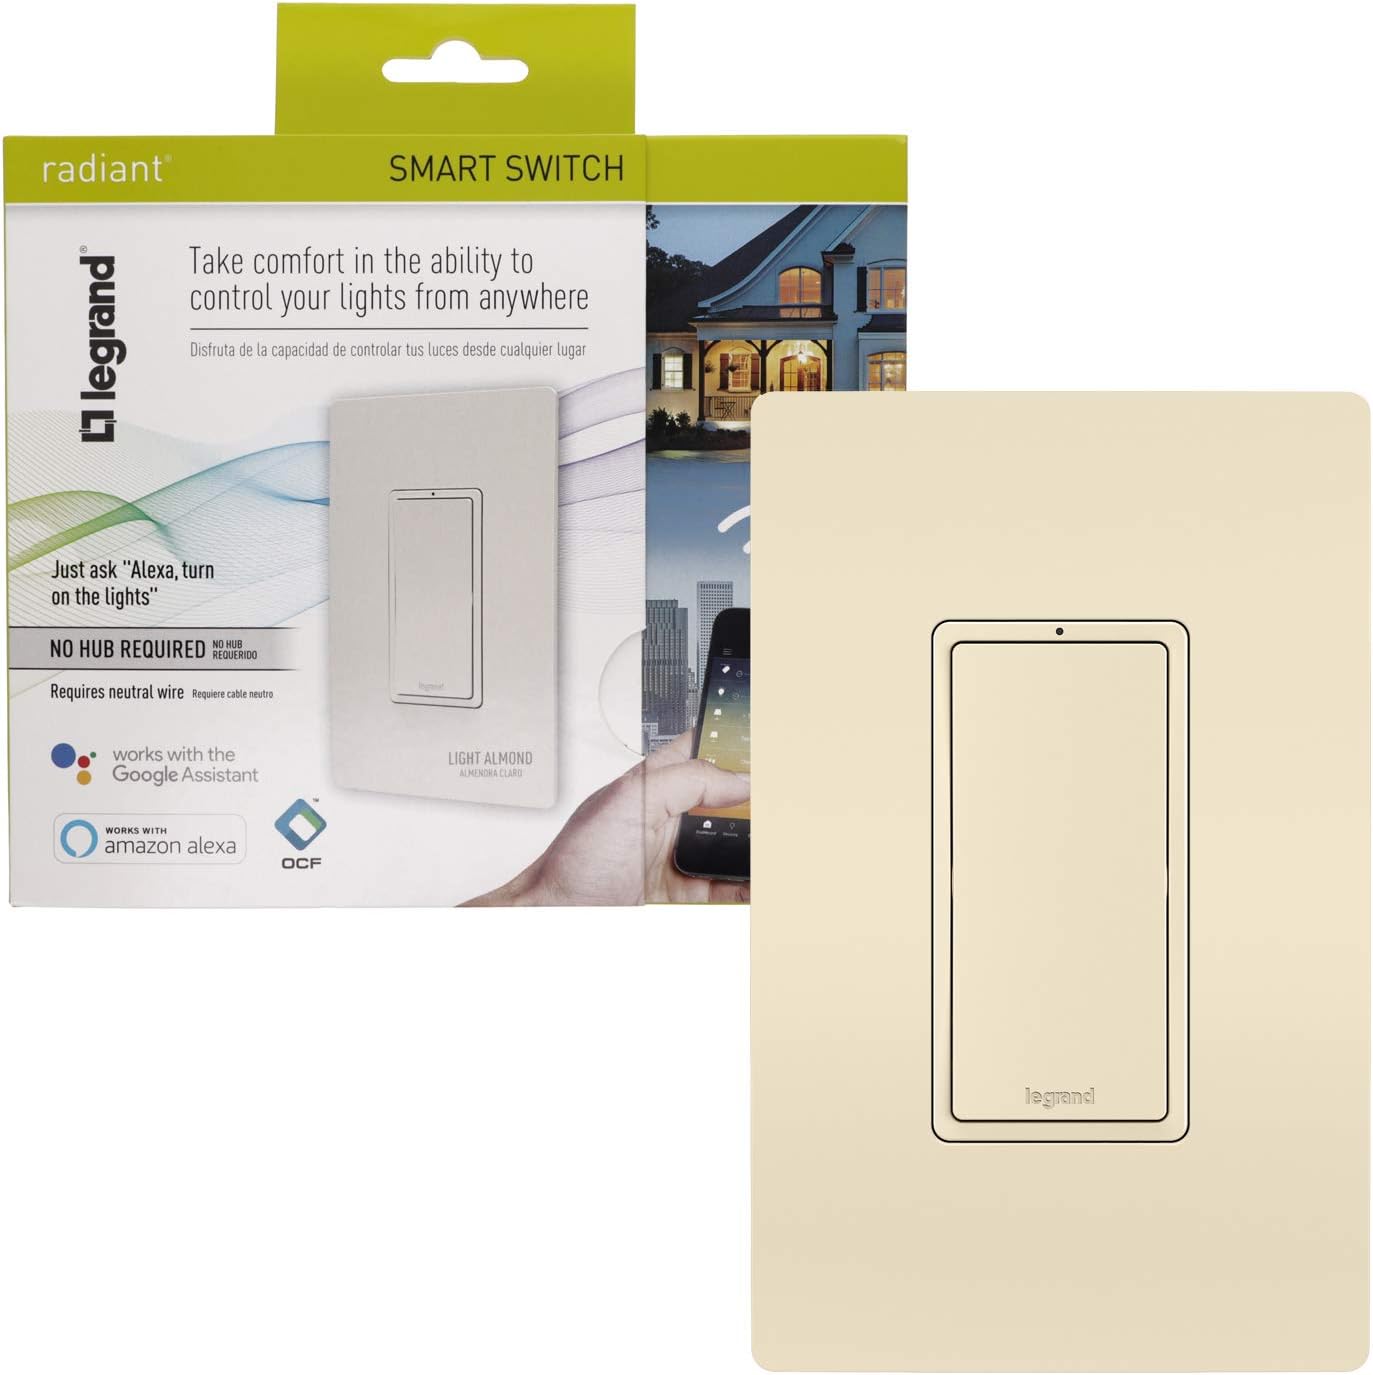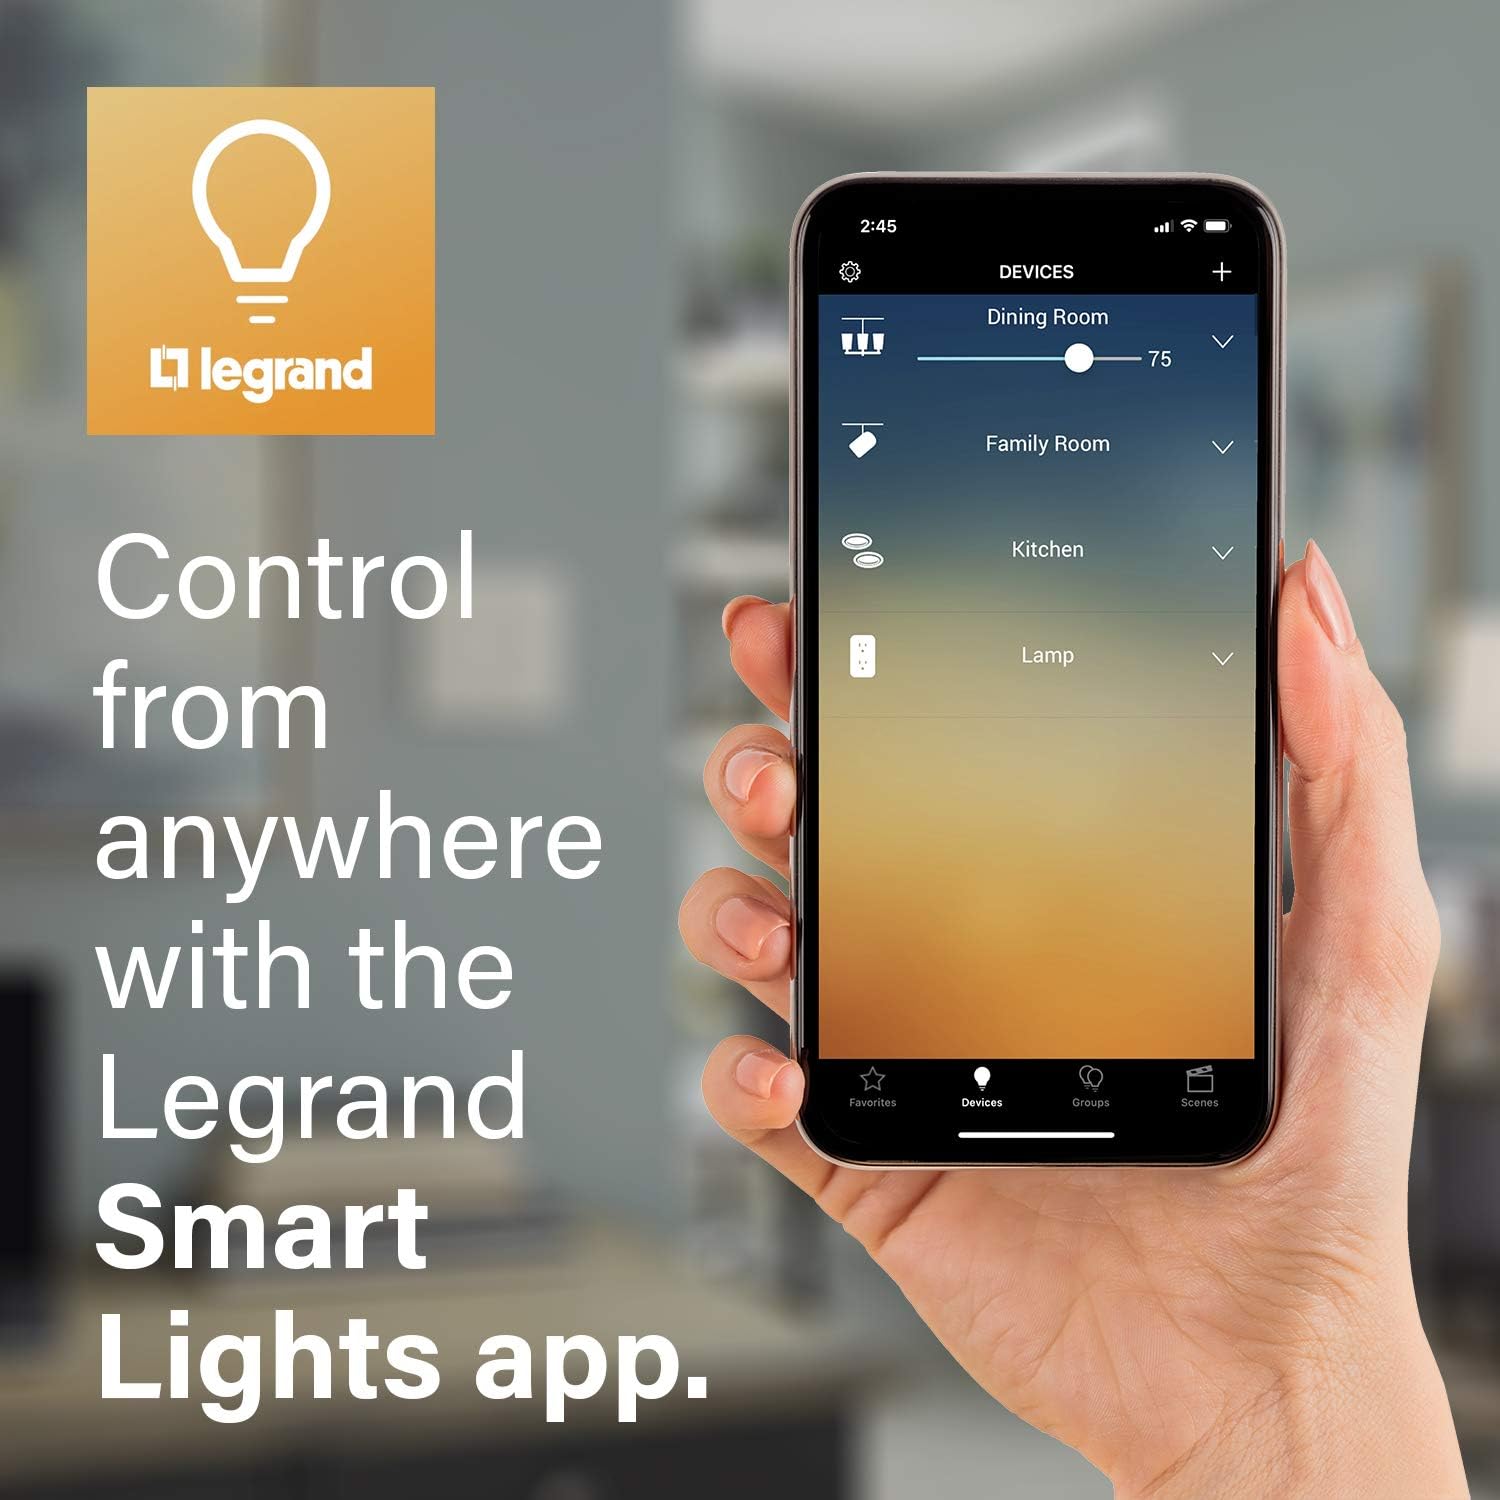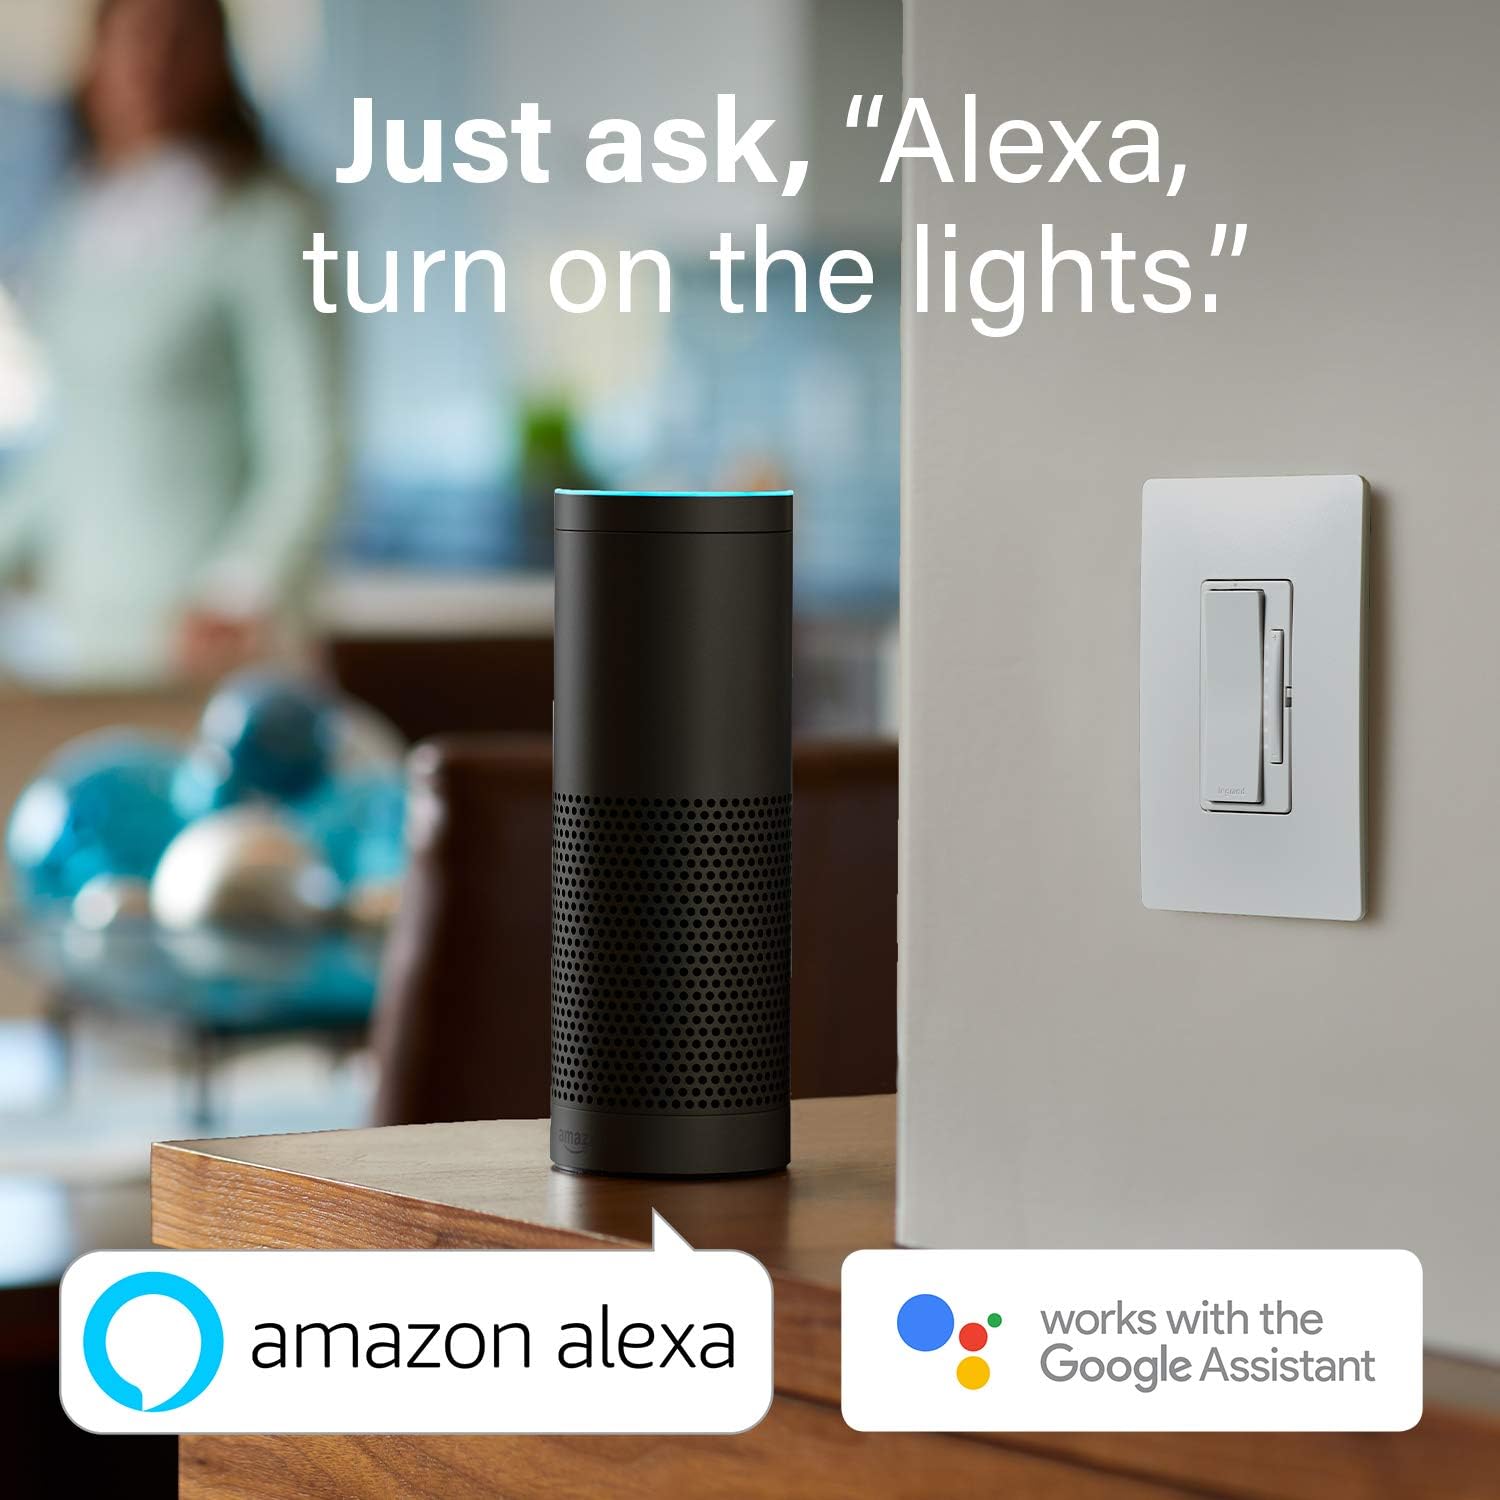
Legrand - Pass & Seymour Radiant WWRL10LACCV2 Enabled, Light Almond Smart Wi-Fi Switch
Category: Tools & Home Improvement
Enhance your living environment with Legrand smart devices. The radiant smart switch enables convenient control of your lights using your voice, the smart lighting app, and other connected devices in the home. Its patented tru-universal technology operates all dimmable lighting types and loads (except 0-10V) without flicker and other deficiencies that can plague other non-adaptive dimmers. Built on leading industry standards, every Legrand smart device can be wirelessly updated long after installation. This ensures that your devices remain secure and connected with your favorite products. The radiant Collection is a step up from standard with simple, classic options in wiring devices, home automation controls and screw less wall plates that complement today's homes.
Features: Control lights from smart phones and tablets with Legrand's smart lights app | Schedule lights on/off automatically, Group lights, and create scenes | Know your home is secure, even when you’re away | Just ask Alexa or the Google assistant to turn lights on | Out-of-the-box connectivity with OCF certification | Installs easily in place of existing switch/dimmer | Works with any 3-way switch | Requires neutral wire | Locator light for finding switch the dark | Available in white, light almond, and nickel colors